Nishapur

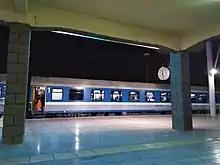
A passenger train in Nishapur train station

Road 44, a major national expressway that connects the two major cities of Tehran and Mashhad, is connected to the city of Nishapur and it passes through it.